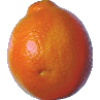
Label: Tangelo 1